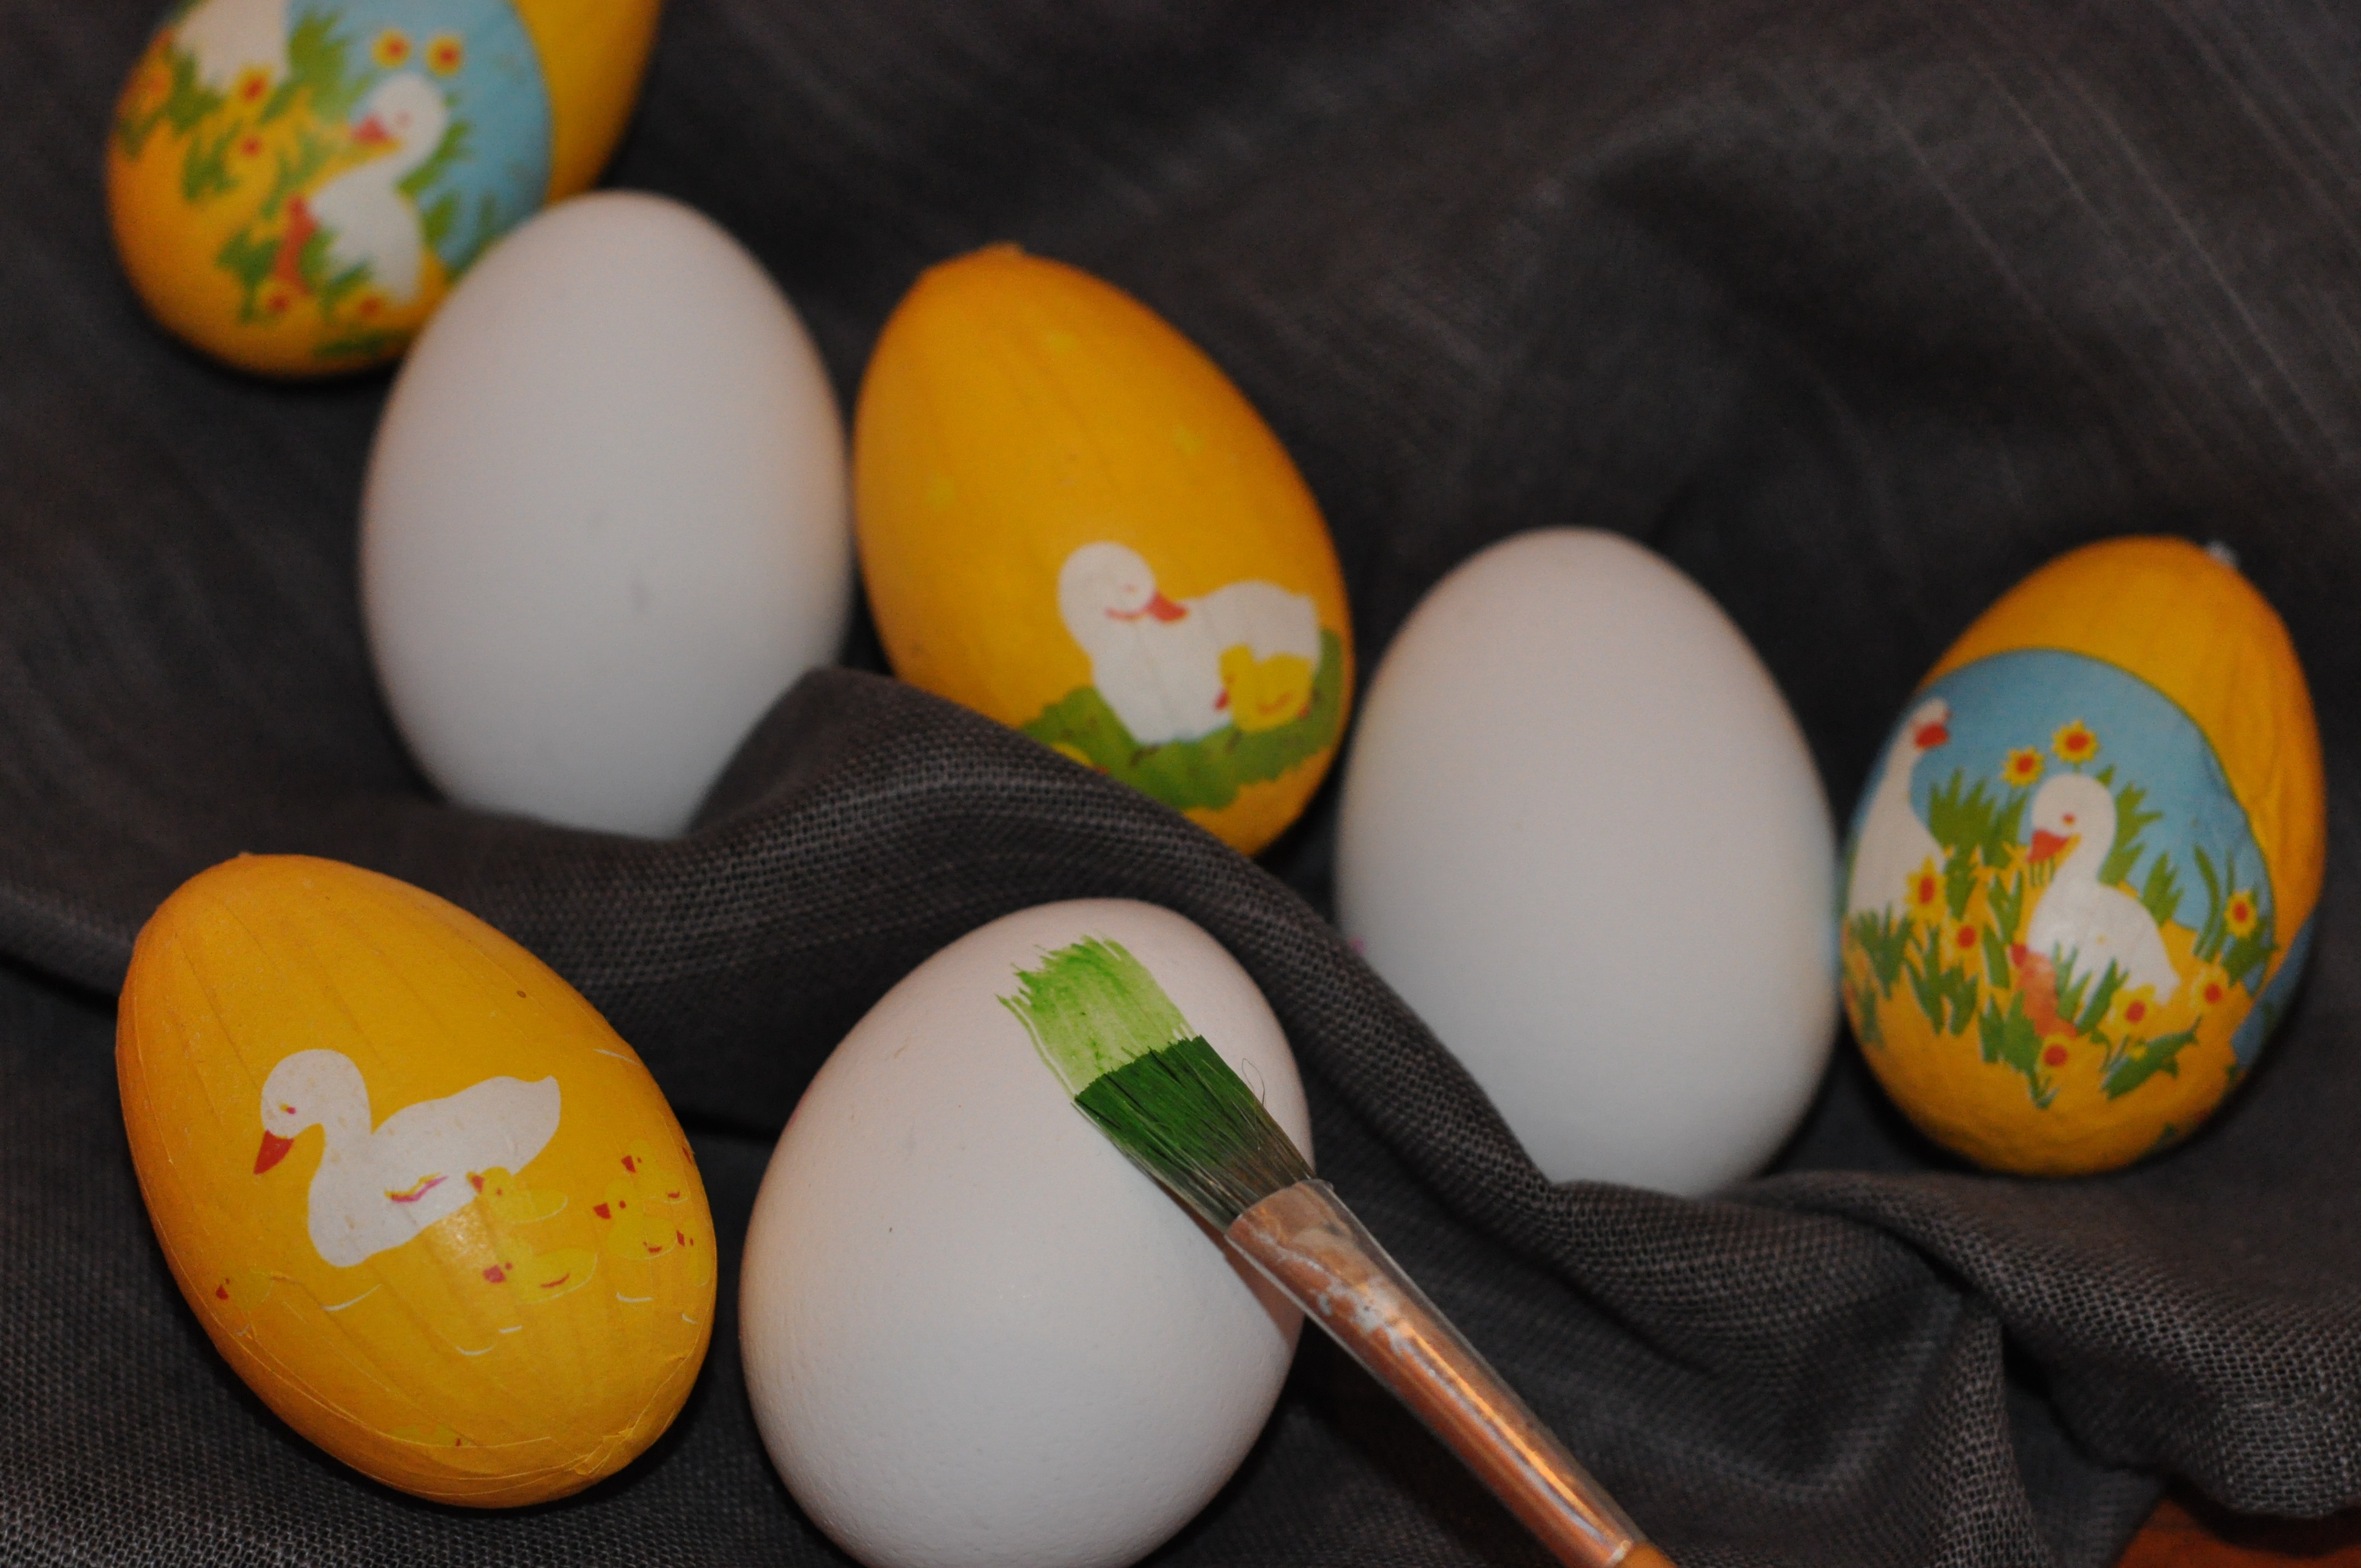
brush, food, holiday, paint, yellow, chicken, egg, eggs, easter, easter egg